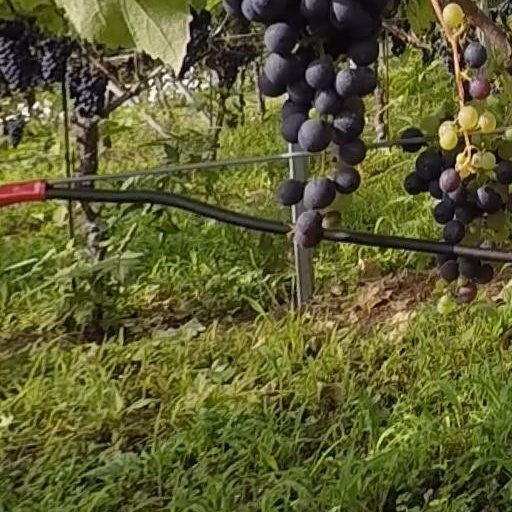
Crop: grape